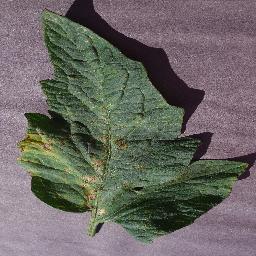
Label: Tomato___Target_Spot